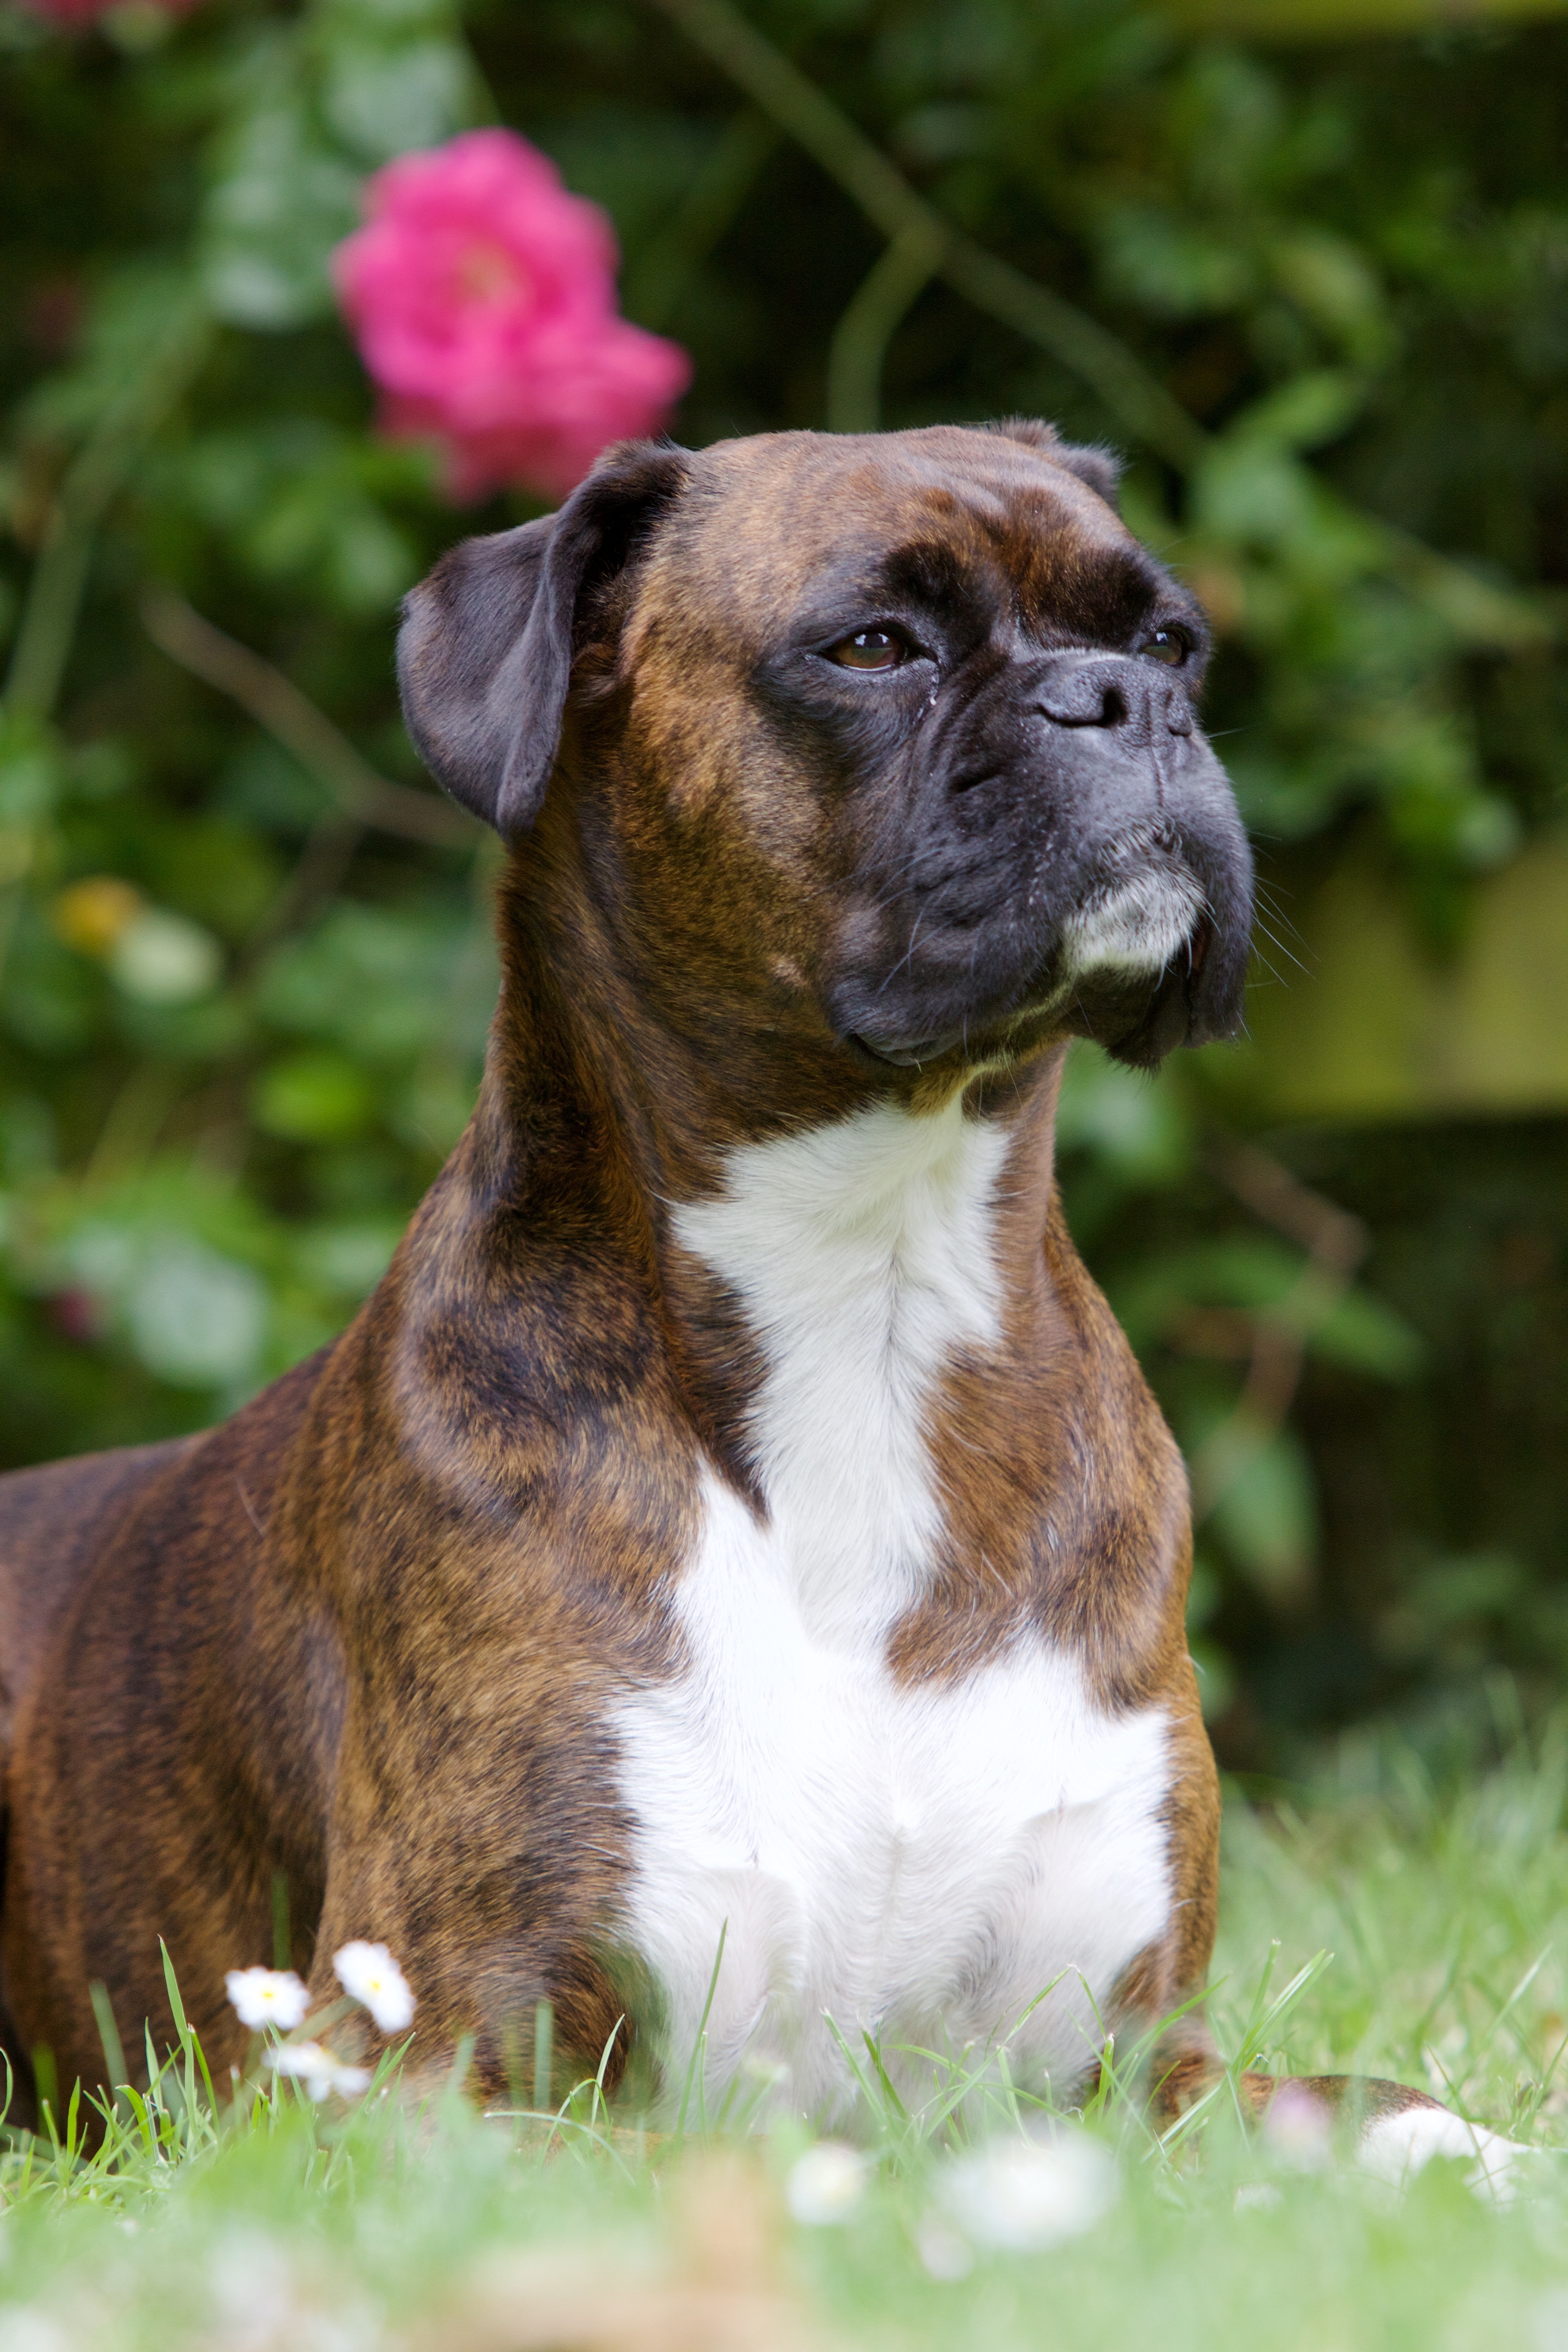
puppy, dog, animal, pet, portrait, brown, mammal, garden, bulldog, boxer, vertebrate, dog breed, old english bulldog, dog like mammal, carnivoran, dog crossbreeds, olde english bulldogge, toy bulldog